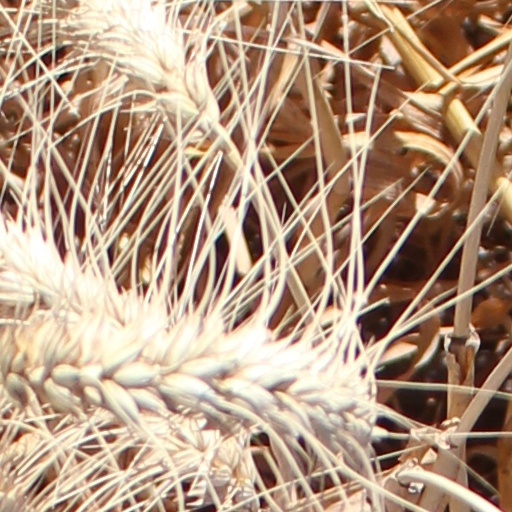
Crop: wheat